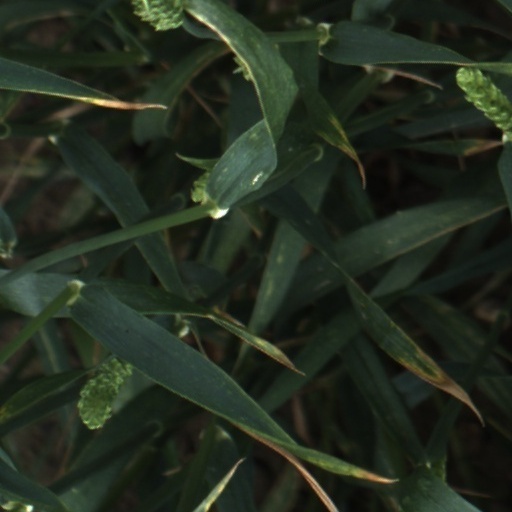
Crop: wheat